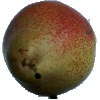
Label: Pear Forelle 1